Timothy Davies (runner)

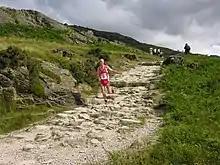
Tim Davies during the 2005 Snowdon Race

Timothy "Tim" Davies (born 1977) is a Welsh athlete who specialises in mountain and fell running.